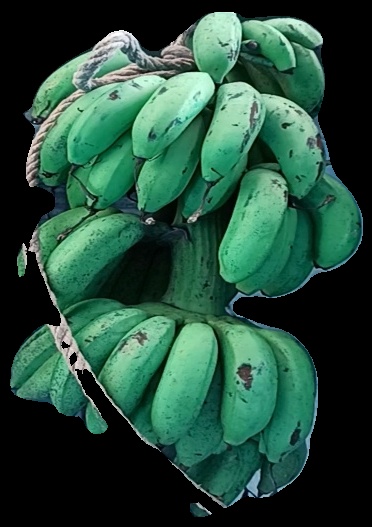
Variety: rasbale
Grade: grade2